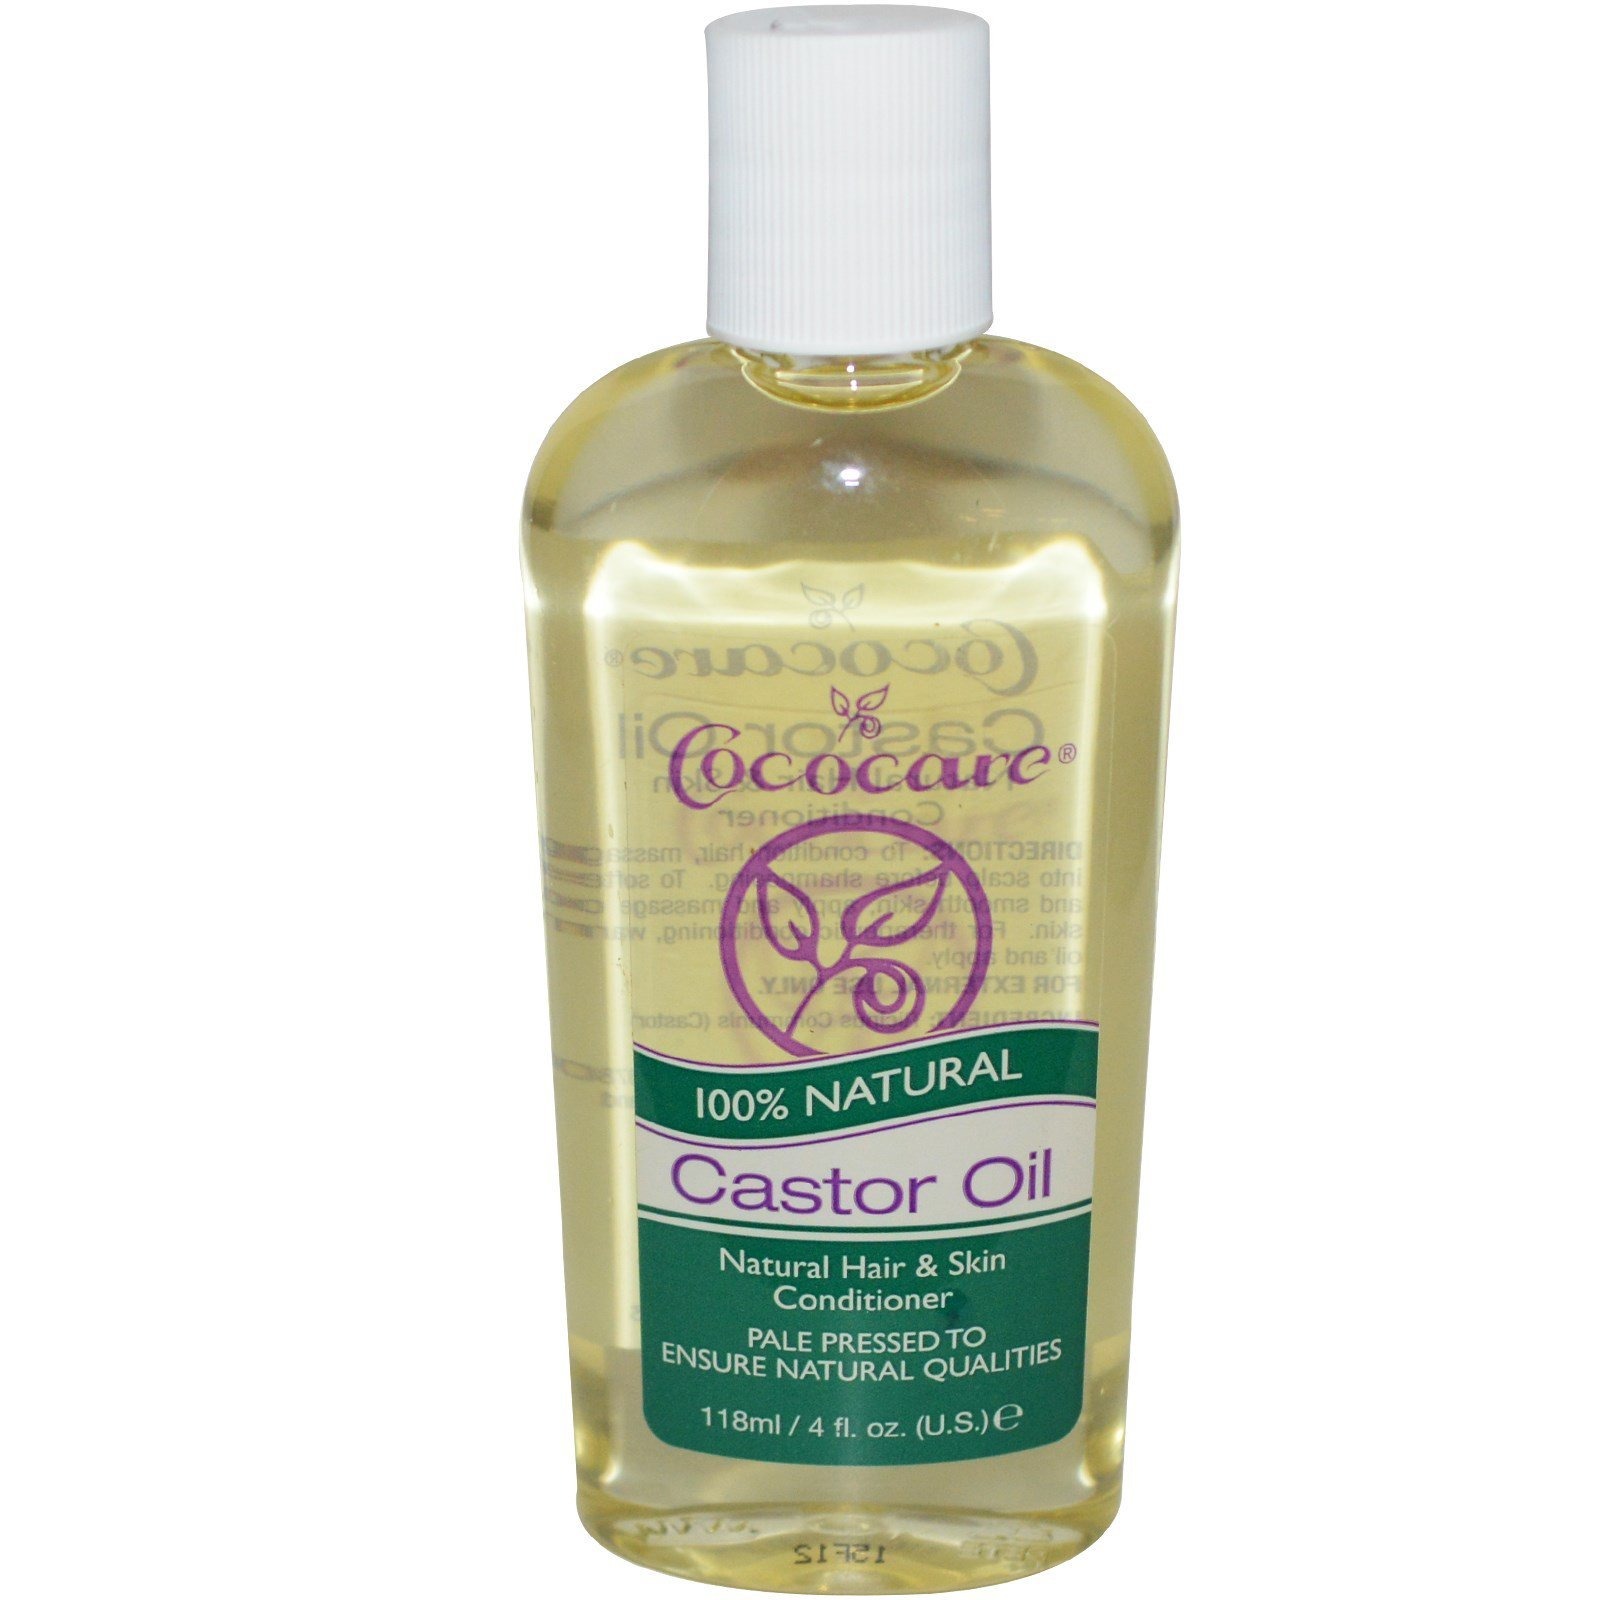
Item Name: COCOCARE, CASTOR OIL,100% 4 OZ EA 1
Value: 4.0
Unit: Fl Oz

Price: 5.51